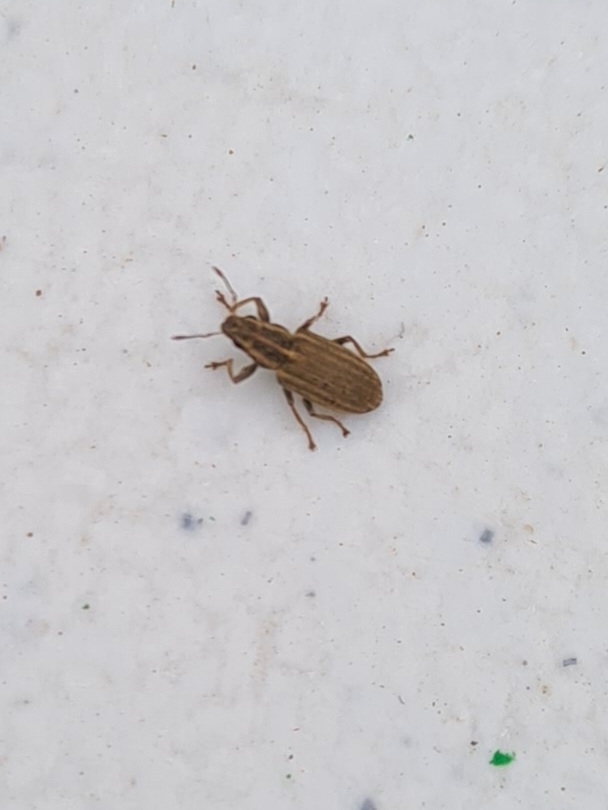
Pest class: pea_leaf_weevil